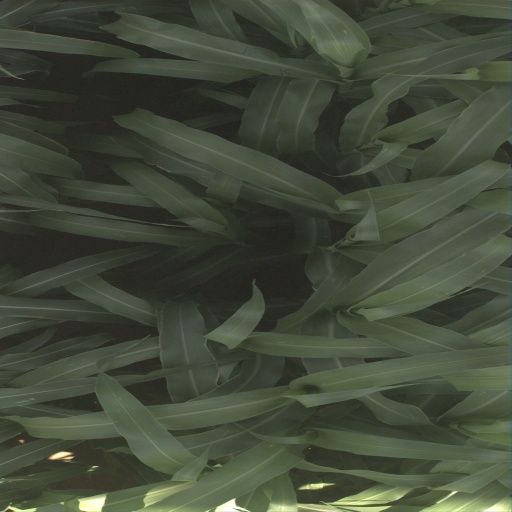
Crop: sorghum